Administrative law in Singapore

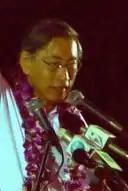
Opposition politician Chiam See Tong at an election rally in May 2006

The justification for the strict standard of this ground of judicial review is the doctrine of separation of powers. In "R. v. Secretary of State for the Home Department, ex parte Brind" (1991), Lord Ackner explained that where the court was not acting in pursuance of a statutory right of appeal but exercising its supervisory jurisdiction, it would be usurping the decision-maker's power if it substituted its own decision on the merits for that of the decision-maker.